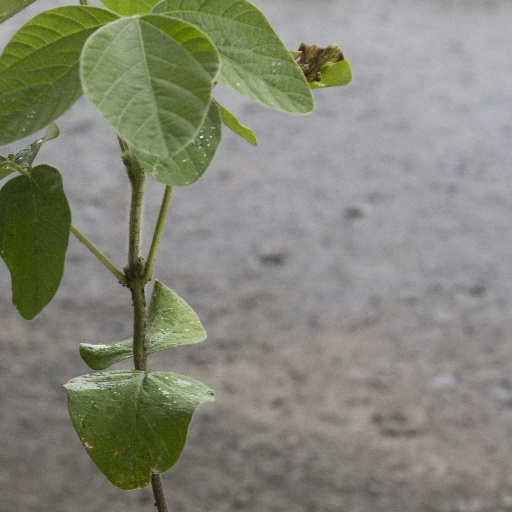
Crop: soybean